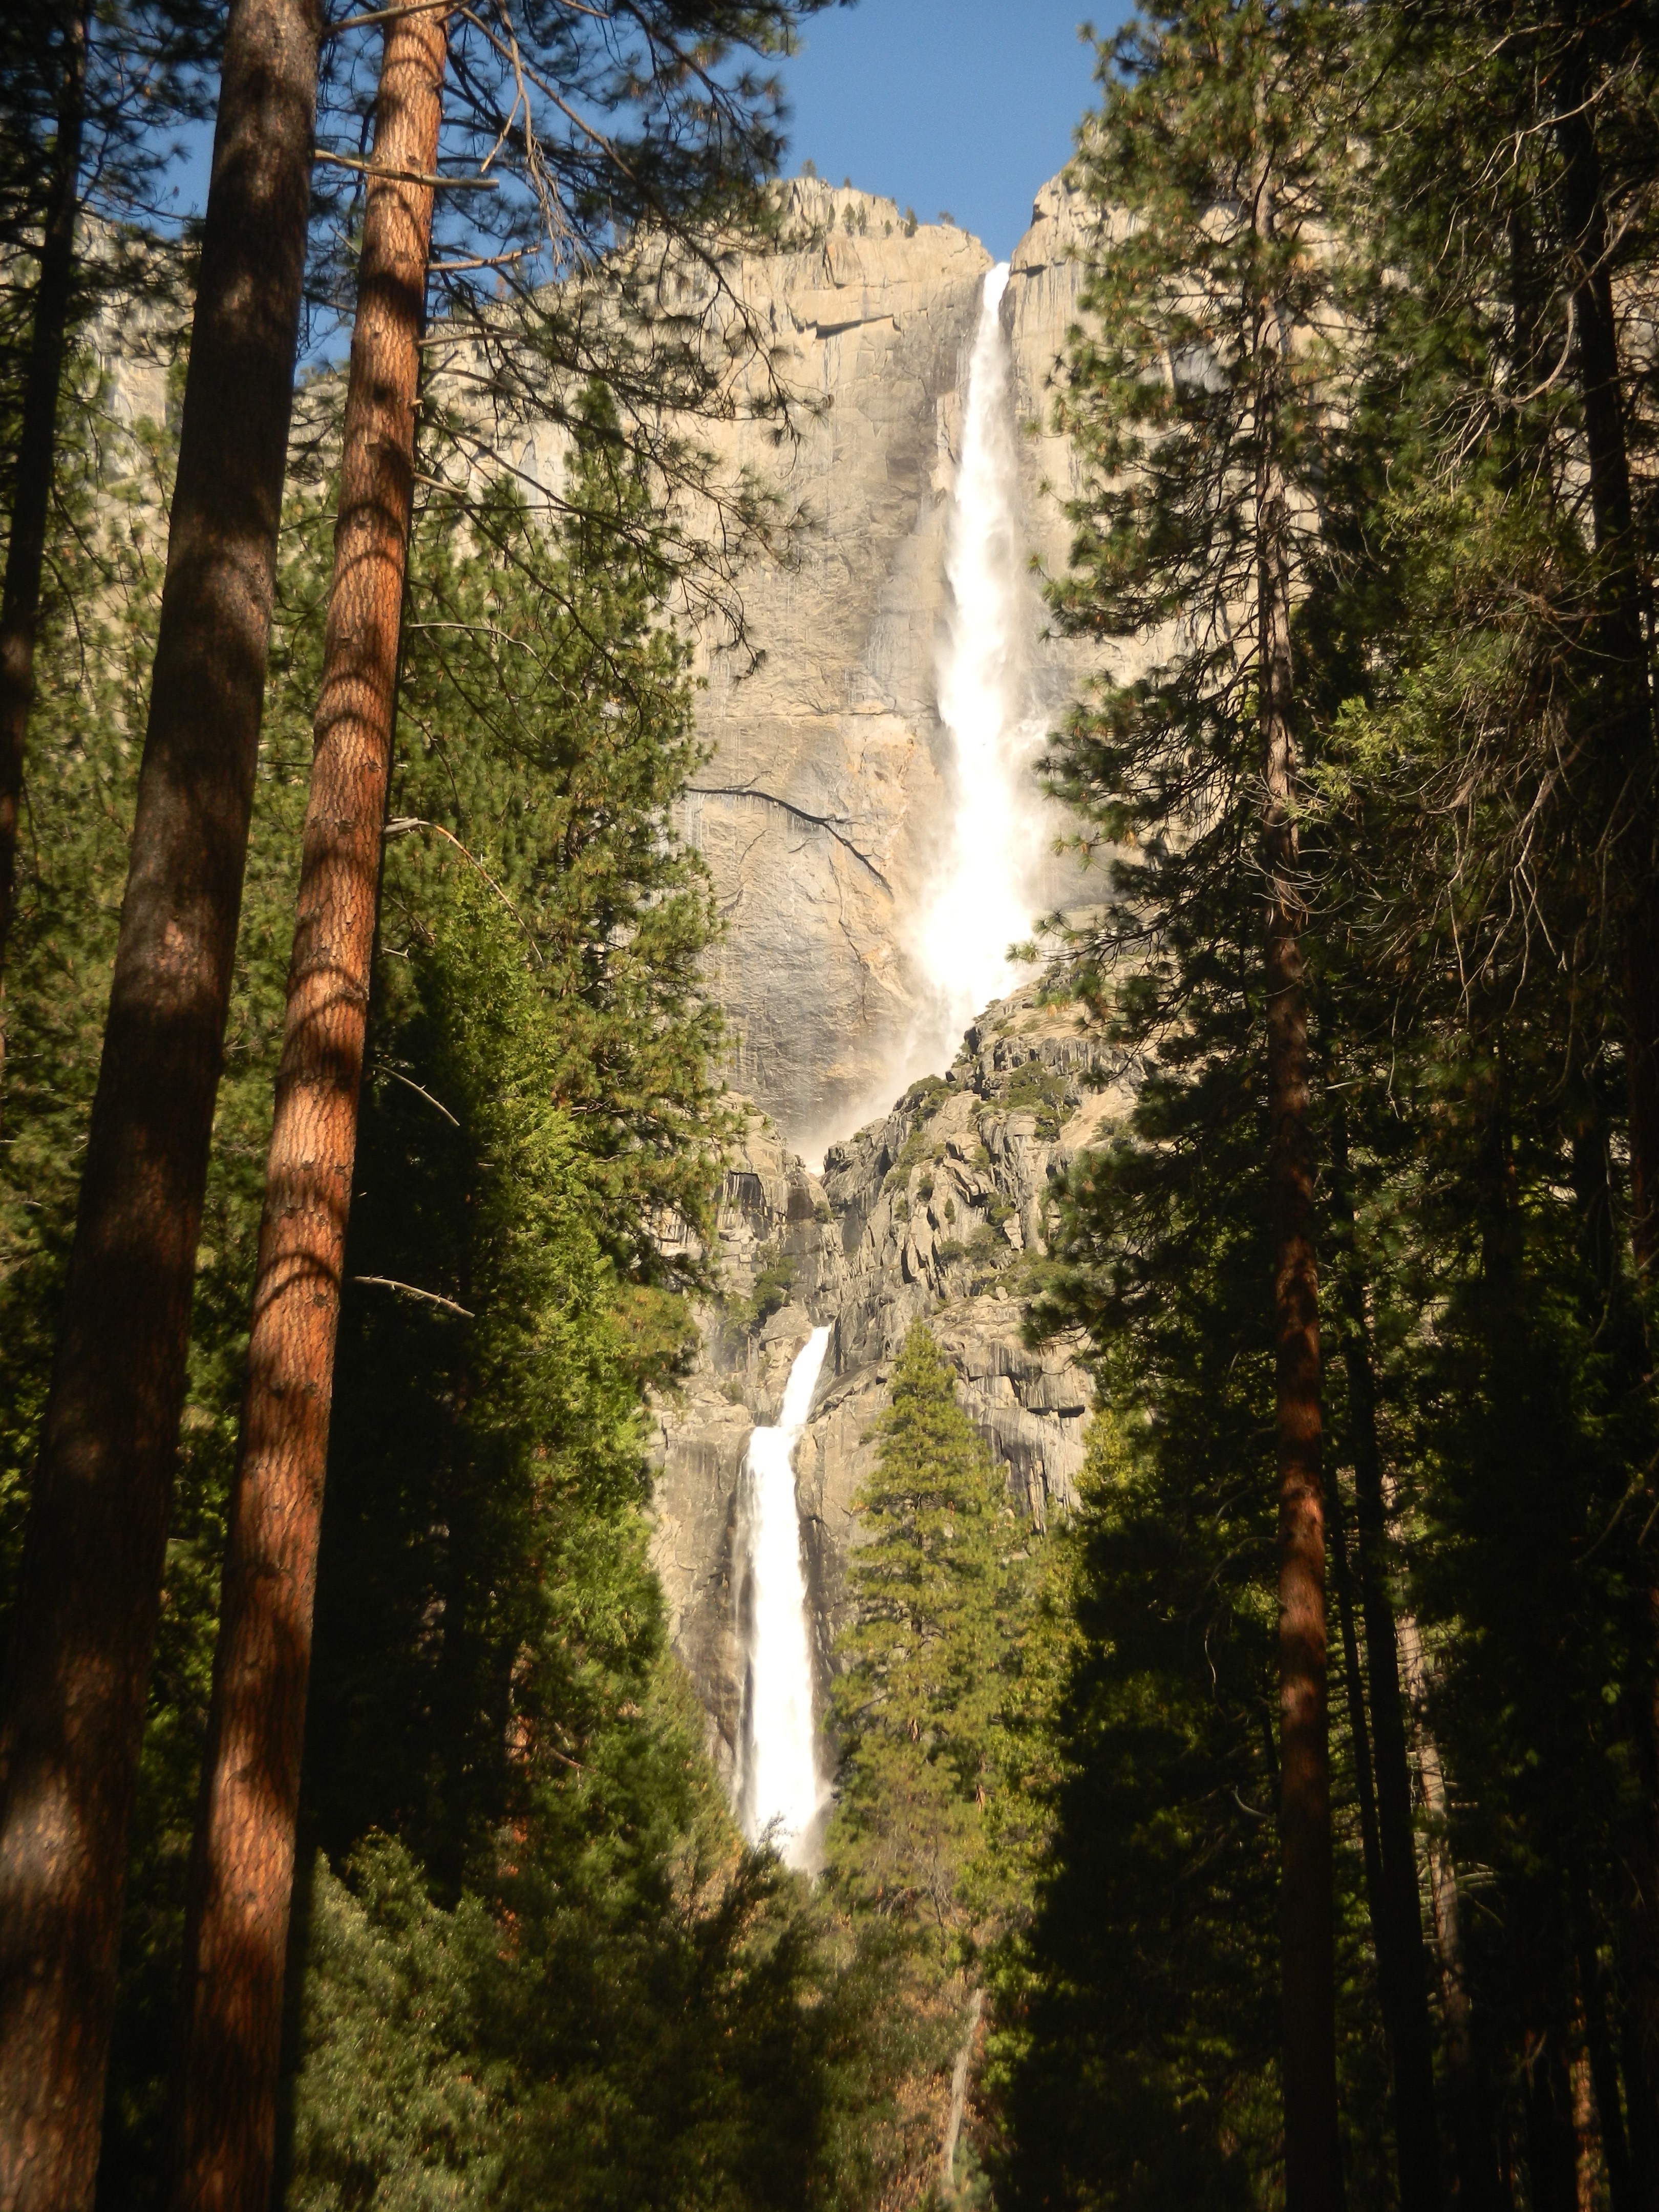
tree, forest, rock, waterfall, mountain, formation, rainforest, ravine, habitat, water feature, natural environment